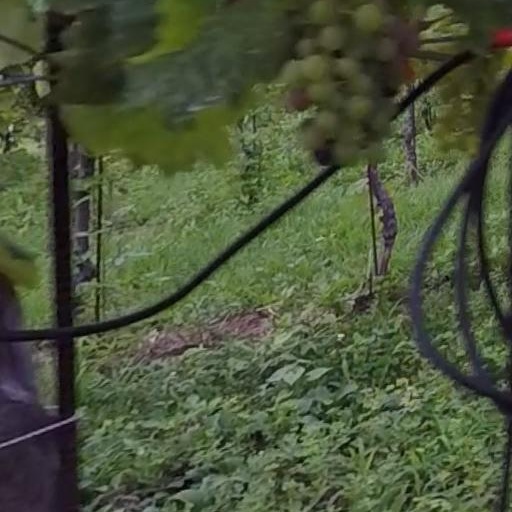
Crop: grape